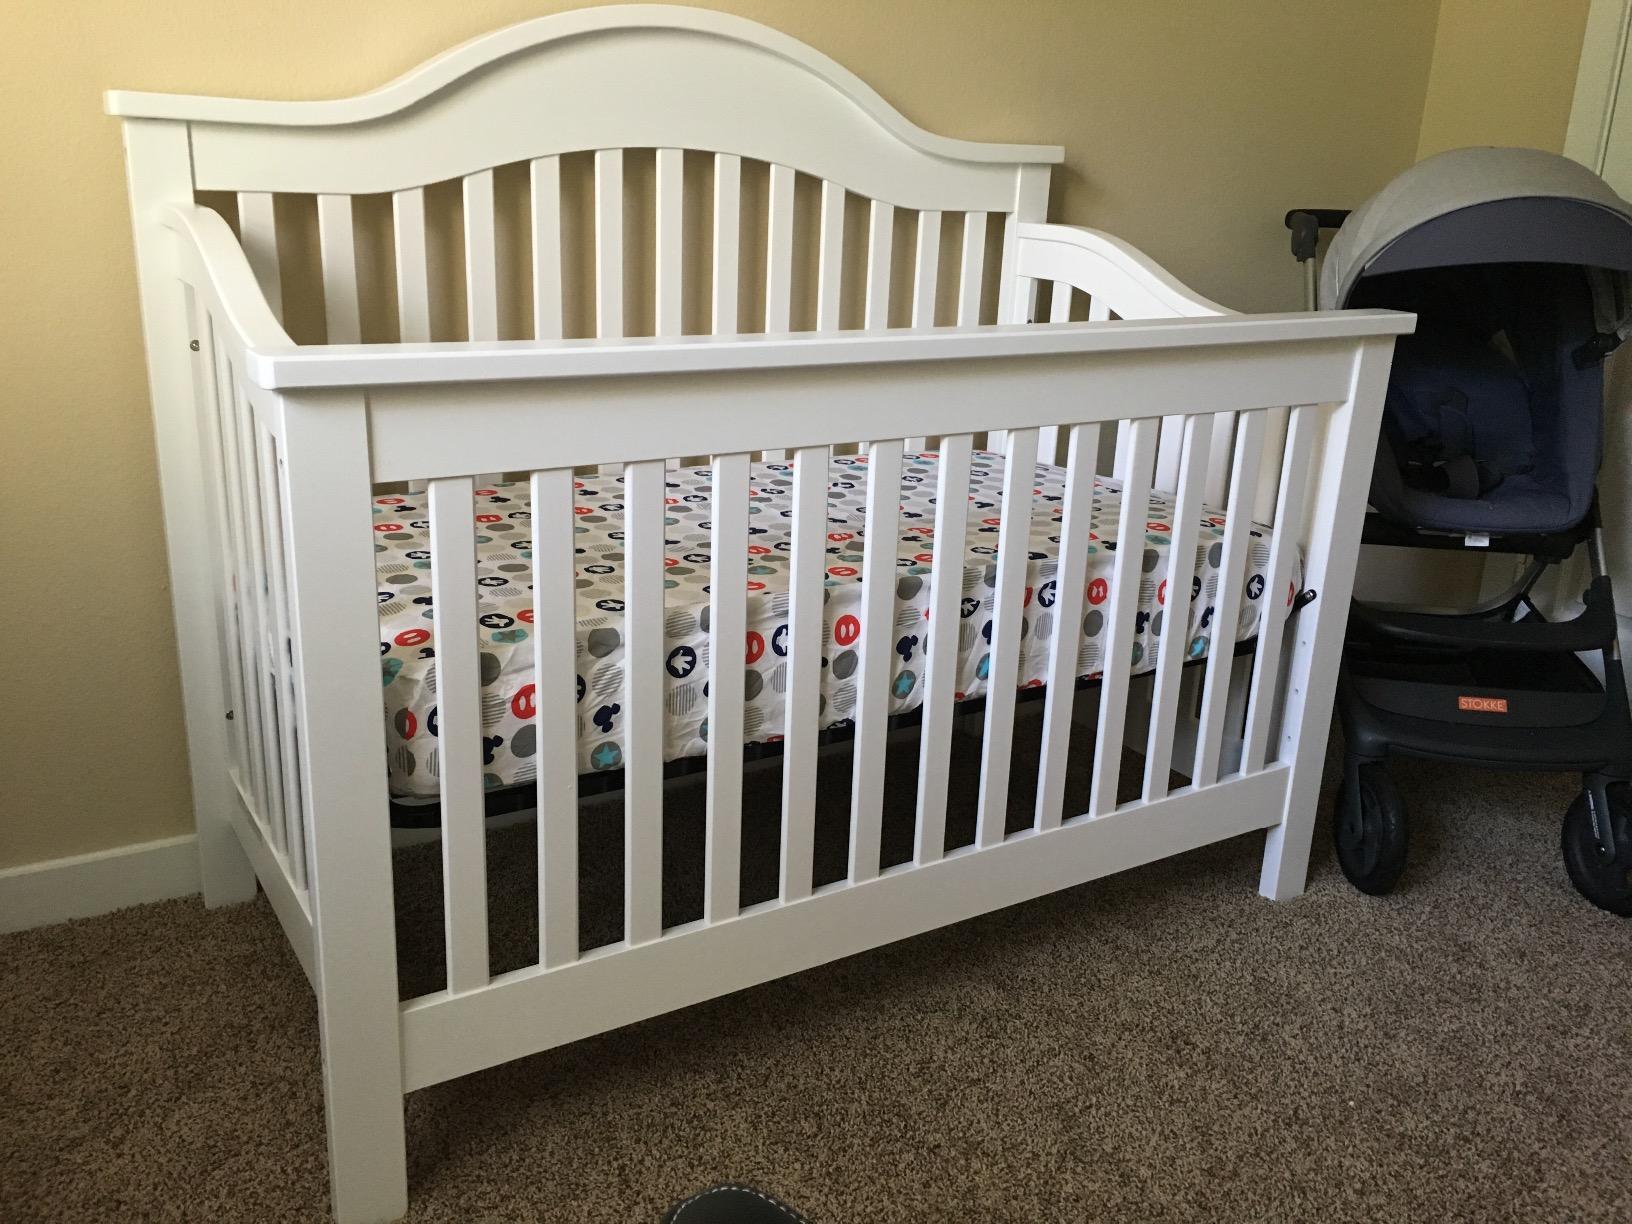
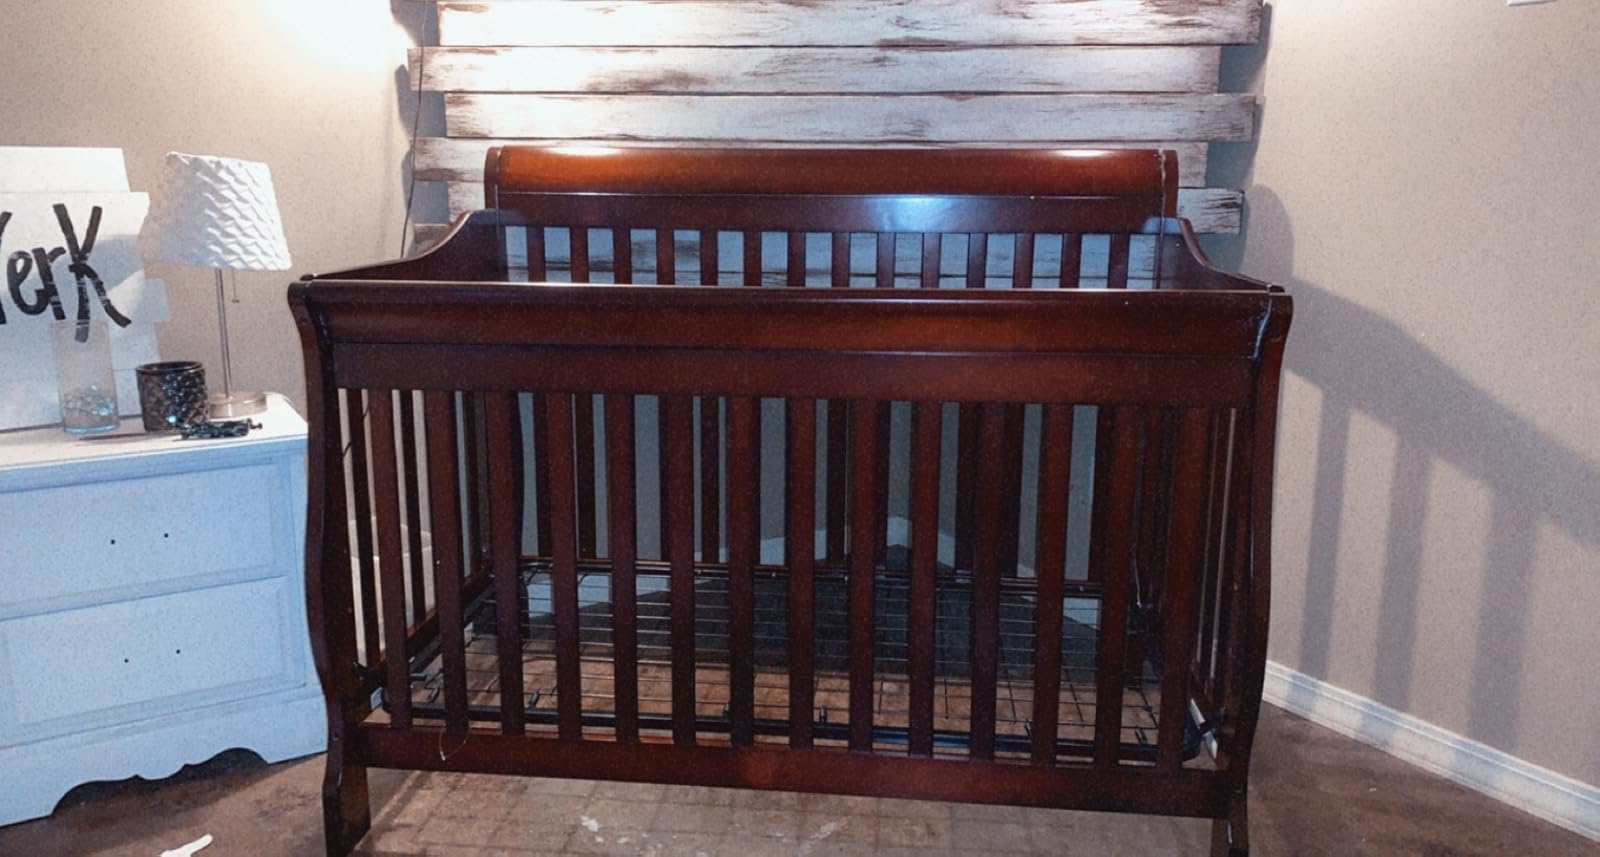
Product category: products_crib
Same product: no